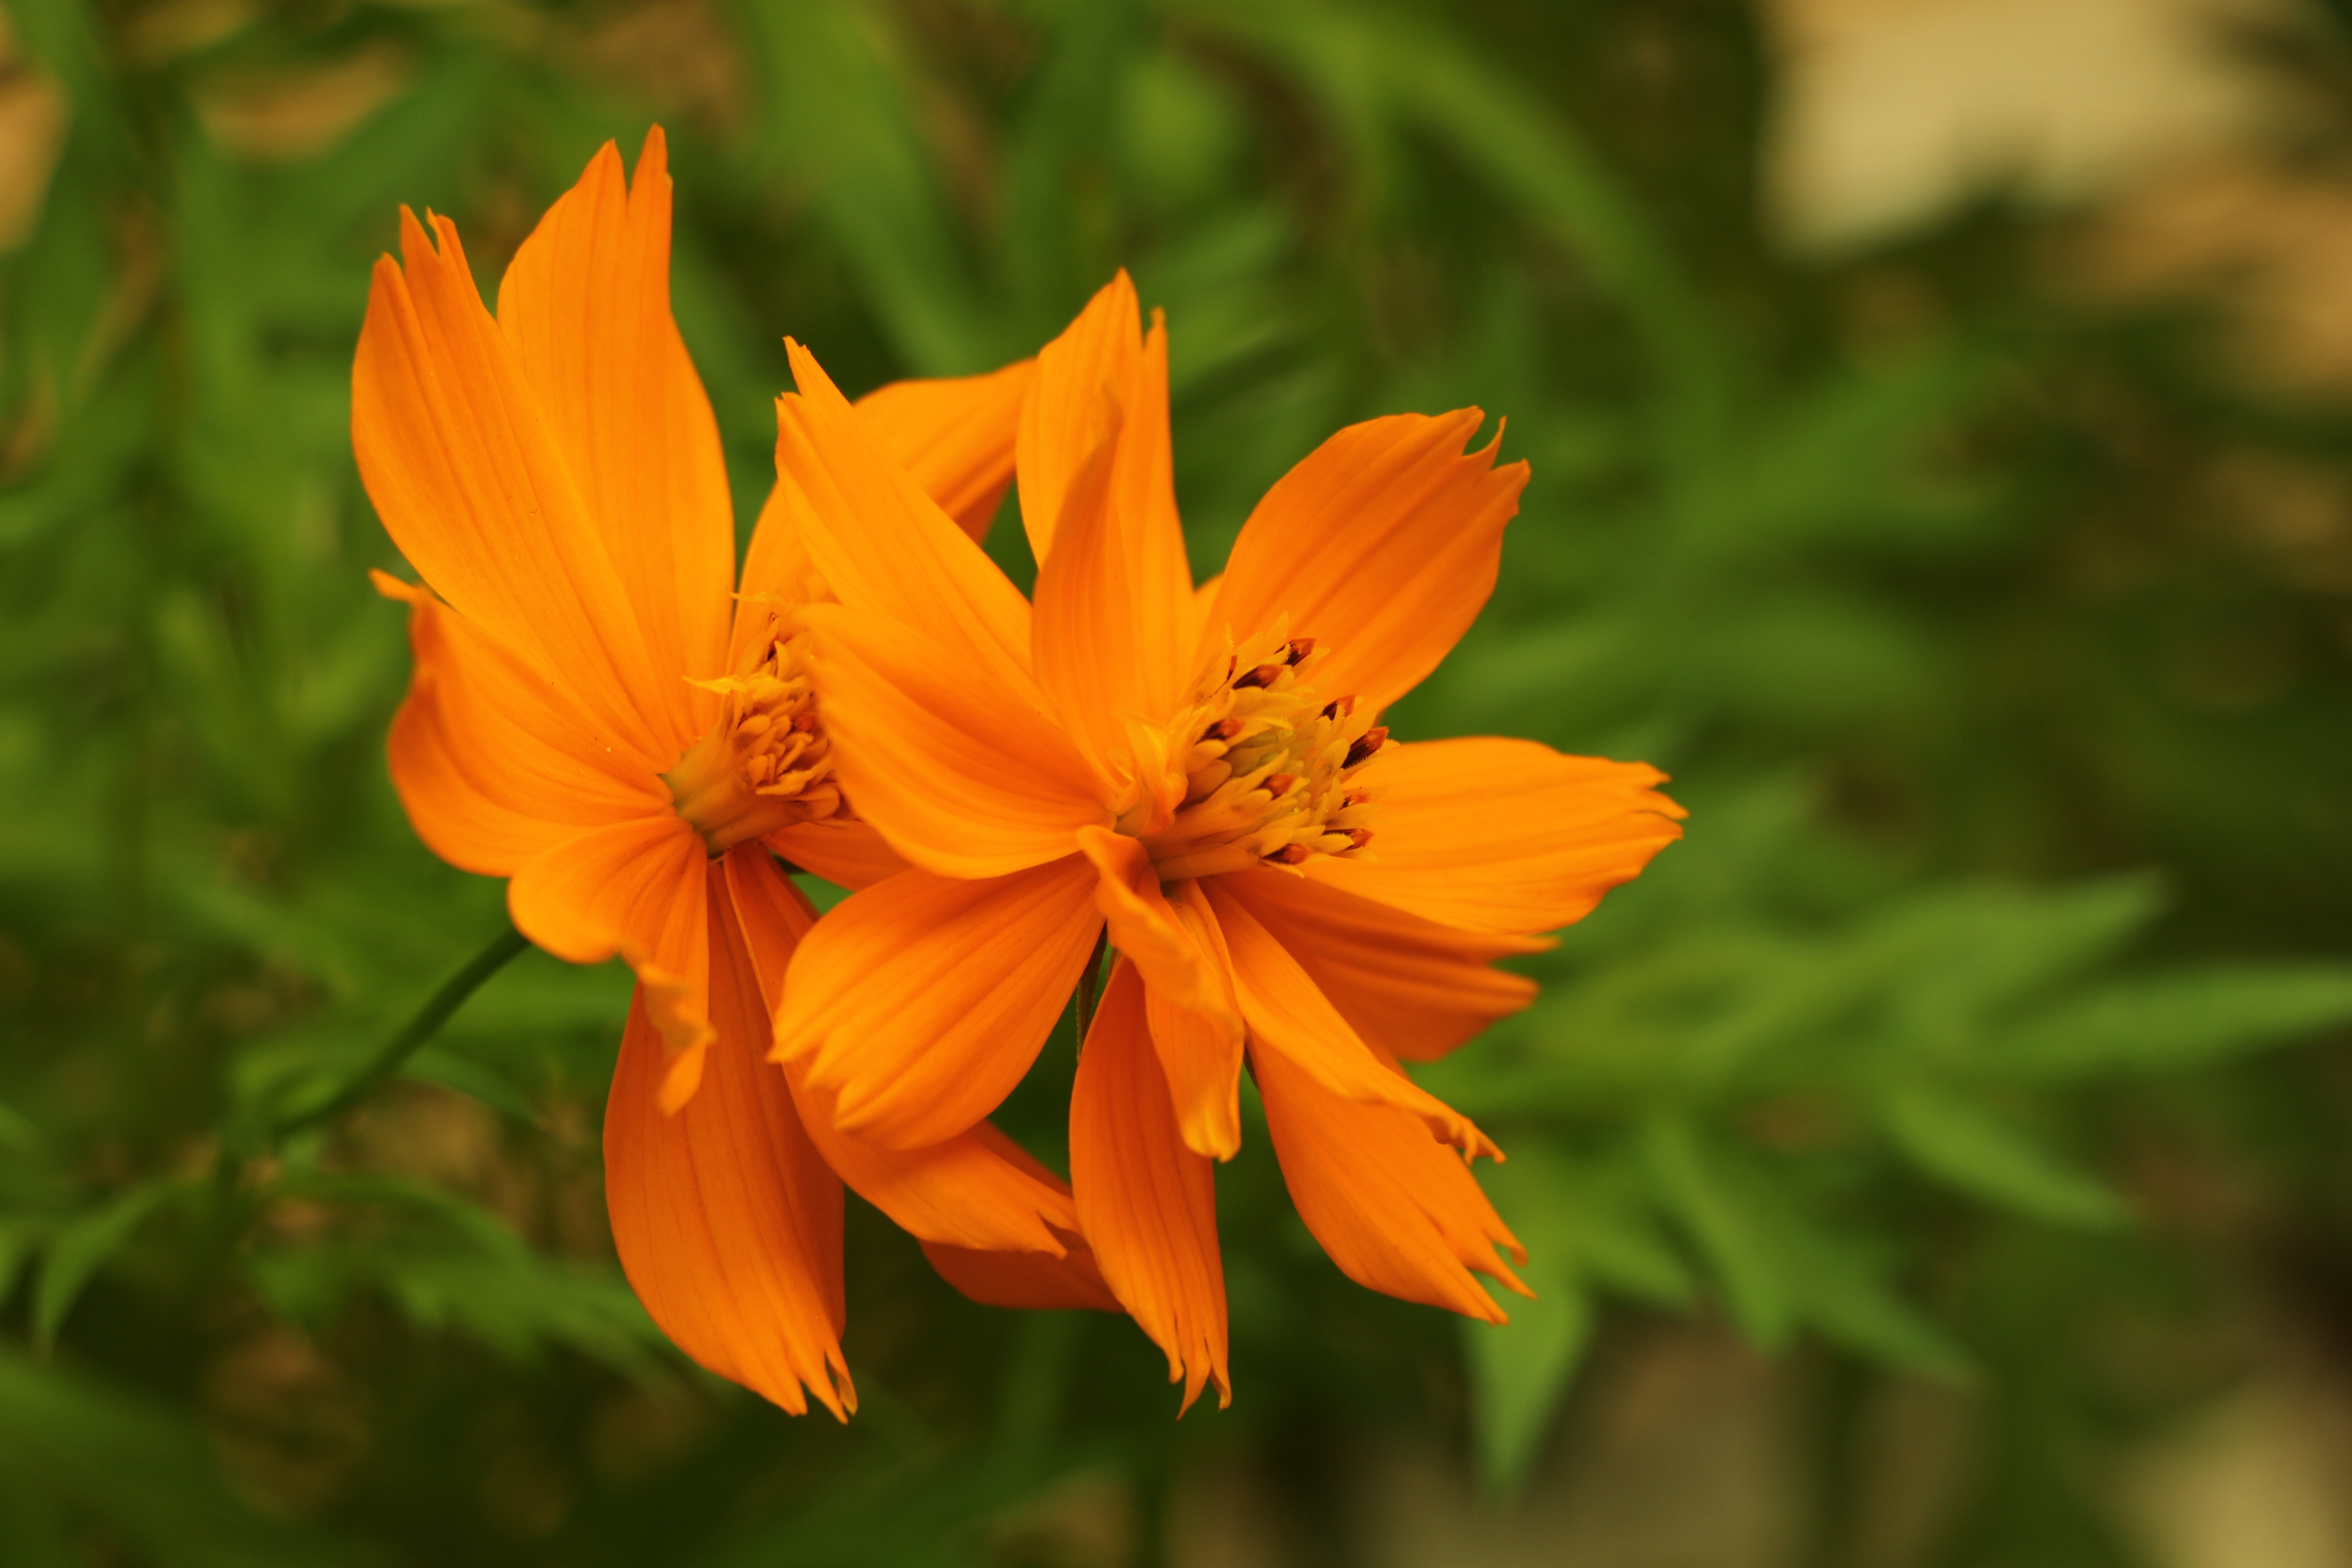
flower, flowering plant, petal, plant, orange lily, sulfur cosmos, Cosmos caudatus, daisy family, wildflower, cosmos, lily family, perennial plant